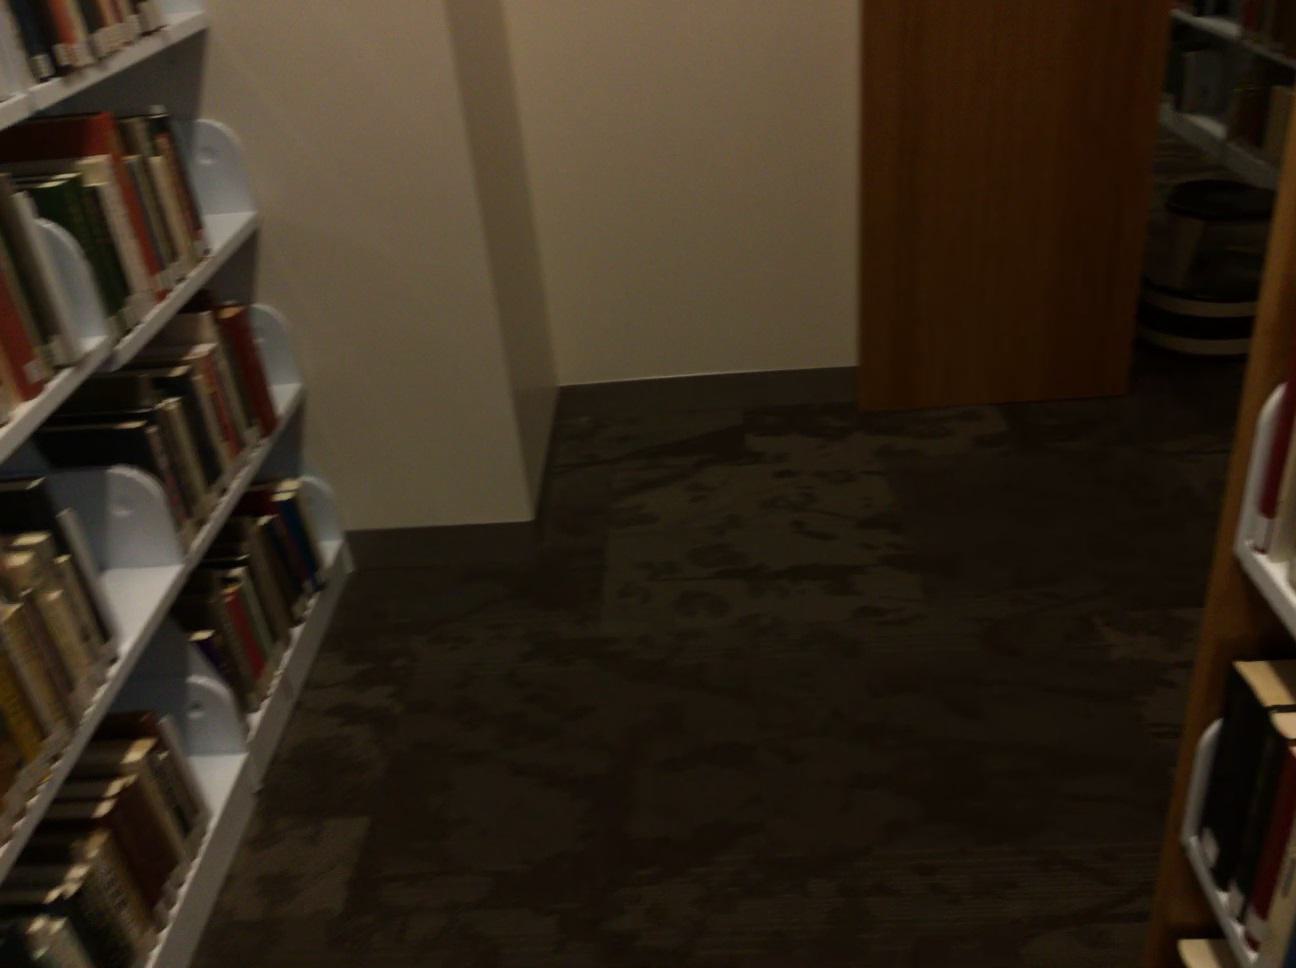
Question: In the image, there is the door. Pinpoint several points within the vacant space situated left of the door from the world's perspective. Your final answer should be formatted as a list of tuples, i.e. [(x1, y1), ...], where each tuple contains the x and y coordinates of a point satisfying the conditions above. The coordinates should be between 0 and 1, indicating the normalized pixel locations of the points.
Answer: [(0.621, 0.383), (0.591, 0.387), (0.560, 0.392), (0.530, 0.395), (0.499, 0.399), (0.625, 0.401), (0.593, 0.405), (0.562, 0.409), (0.530, 0.413), (0.499, 0.417), (0.628, 0.420), (0.596, 0.425), (0.563, 0.429), (0.531, 0.432), (0.498, 0.436), (0.598, 0.444), (0.565, 0.448), (0.532, 0.452), (0.498, 0.457), (0.601, 0.466), (0.566, 0.470), (0.532, 0.474), (0.498, 0.478), (0.604, 0.489), (0.568, 0.494), (0.532, 0.498), (0.497, 0.502), (0.607, 0.513), (0.570, 0.519), (0.533, 0.523), (0.610, 0.540), (0.572, 0.544)]